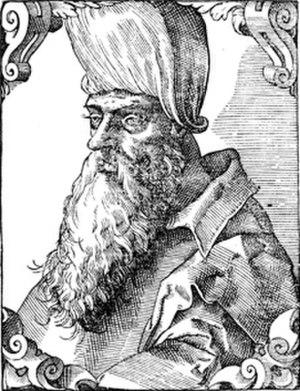
Al-Achraf Tuman Bay est le dernier sultan mamelouk burjite qui règne en Égypte de 1516 à 1517. Il est renversé par le sultan ottoman Selim Iᵉʳ Yavuz puis exécuté.